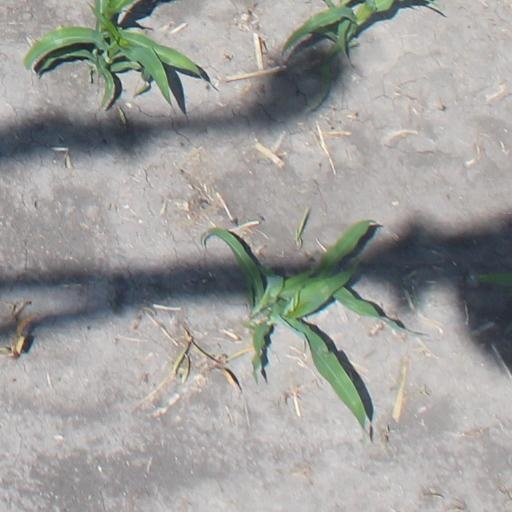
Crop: maize; corn